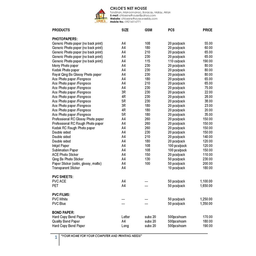
Label: paper